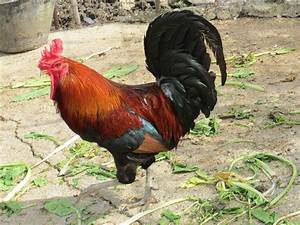
Label: gallina